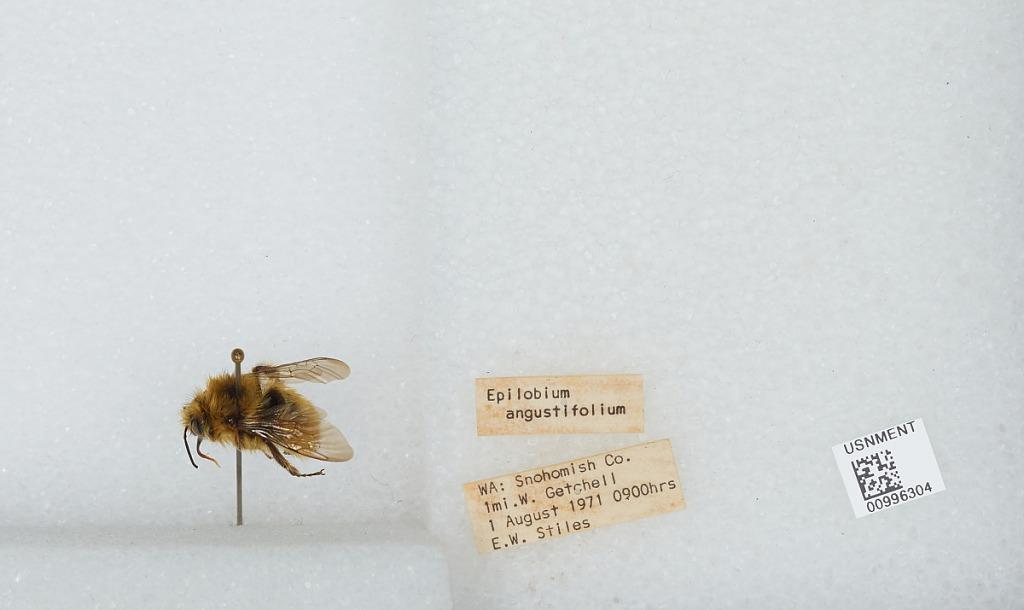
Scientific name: Bombus (Pyrobombus) flavifrons Cresson
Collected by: E. Stiles
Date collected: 1971-8-1
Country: United States
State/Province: Washington
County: Snohomish
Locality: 1 mile west of Getchell
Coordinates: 48.0722, -122.119